Mandurang South

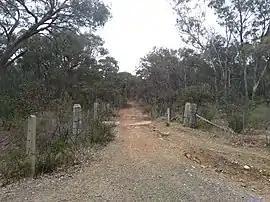
Section of the Goldfields Track in Mandurang South, November 2019

Mandurang South is a locality in the City of Greater Bendigo in the Australian state of Victoria.